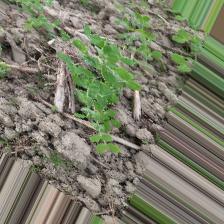
Label: Normal